2010s in music

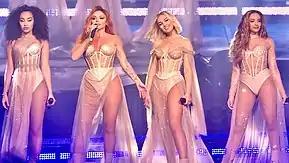
In the 2010s, British girl group Little Mix was cited for helping the girl band renaissance in the UK during the late 2000s and into the early 2010s. They are also recognized as one of the most successful girl groups from that decade.

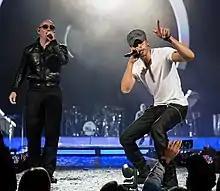
Pitbull and Enrique Iglesias recorded a remix version of the album track "Dirty Dancer" was released as the fourth English single and became his ninth Hot Dance Club Play chart topper, tying with Prince and Michael Jackson as the male with the most No. 1 dance singles.

Throughout the 2010s, different movements in music and the music industry were formed because of the rise of social media such as YouTube, TikTok, and SoundCloud. Some new genres of music were introduced, such as vaporwave, whilst other previously "underground" genres such as lofi hip-hop and bedroom pop received increased mainstream exposure. Vaporwave music is one of the first genres of music that has an aesthetic heavily influenced by elements from the 1980s and 1990s. Bedroom pop grew in popularity in the mid to late 2010s on platforms such as YouTube with amateur artists rising to fame making pop music from their bedroom using inexpensive music creation equipment and software such as GarageBand. Elements of some of these genres began influencing more mainstream pop music by the late 2010s, continuing into the 2020s.